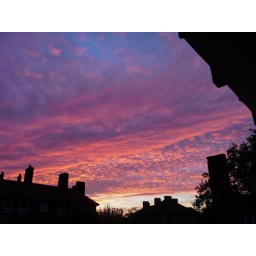
red sky in morning